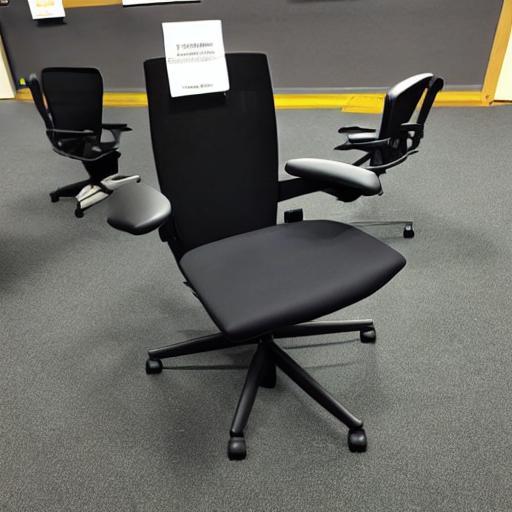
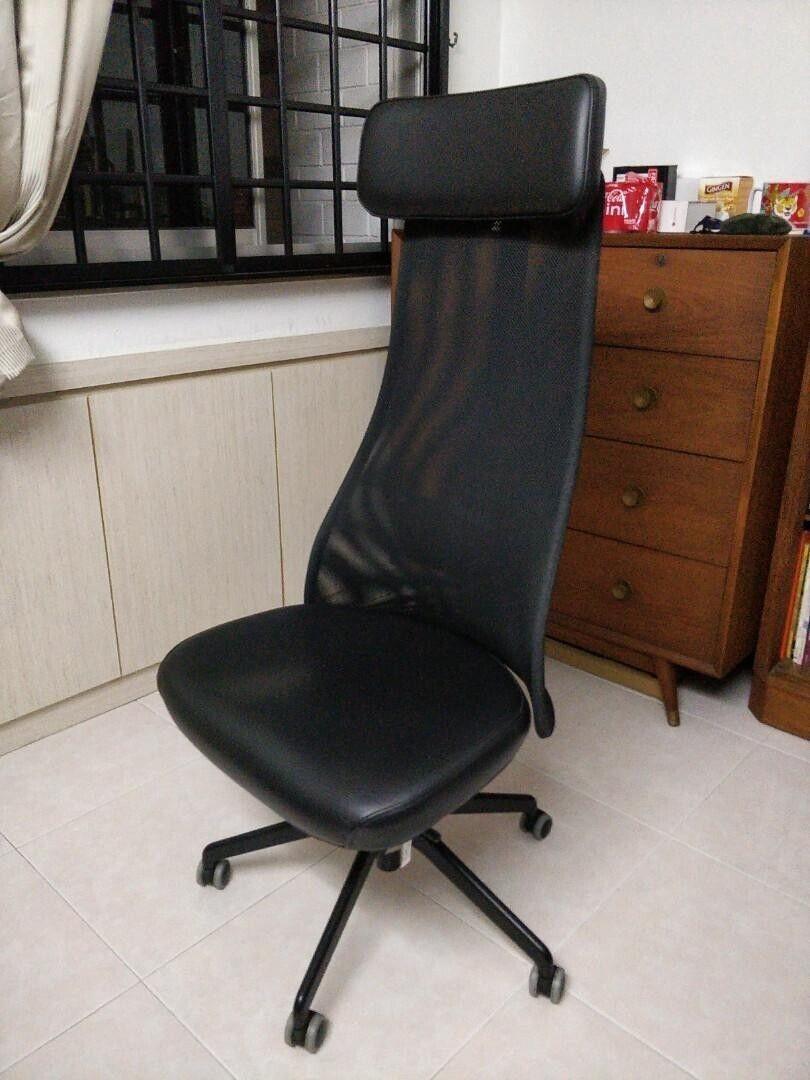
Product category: items_chair
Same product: no